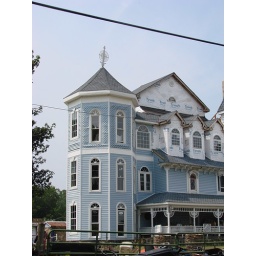
You can see a bit of crenelated roof of the building in the background.